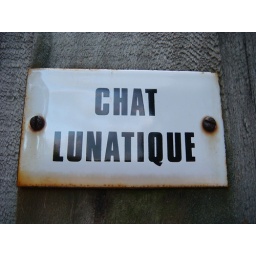
This sign is on someone's front fence, down the road from my parents' house in Sydney